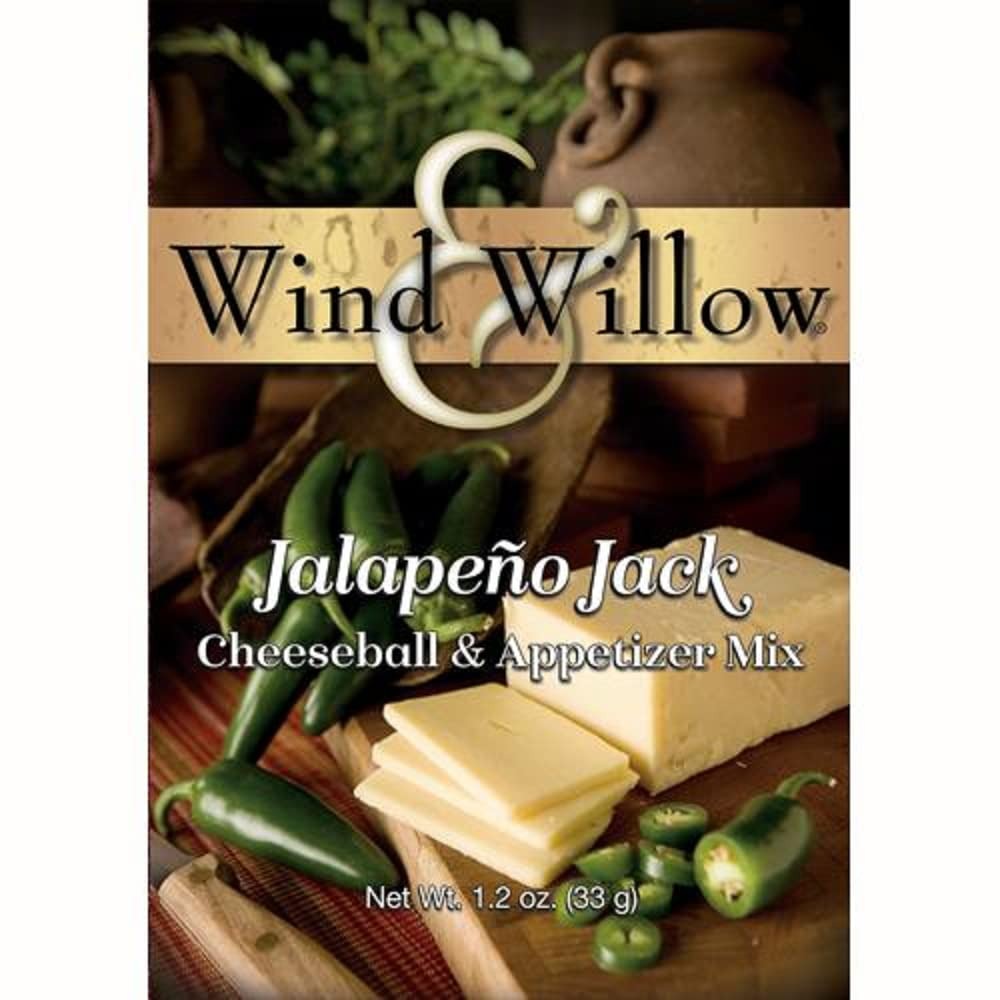
Item Name: Wind & Willow Jalapeno Jack Cheeseball & Appetizer Mix
Bullet Point 1: 8 oz cream cheese
Bullet Point 2: Roll in topping
Bullet Point 3: Mellow Monterrey Jack cheese with just the right blend of jalapenos and southwest spices.
Product Description: Wind & Willow’s Jalapeno Jack Cheeseball Mix combines the creaminess of Monterey Jack cheese, the spicy jalapeno, and the Southwest spices we all love in a cheeseball! Just add cream cheese and butter to make this delicious mix. Non-dairy cream cheese and butter also work well! Try this mix as a hot dip!
Value: 1.0
Unit: Count

Price: 9.57